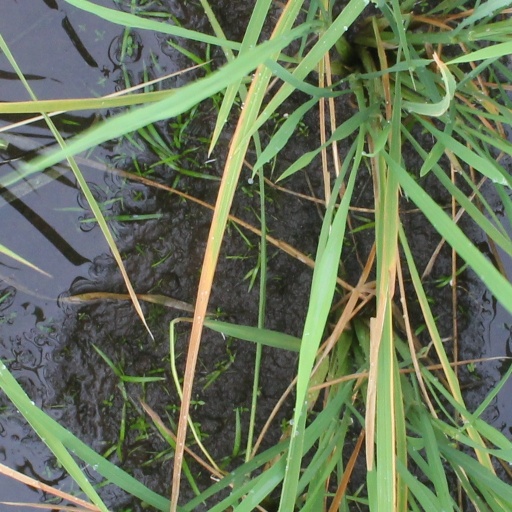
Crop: rice